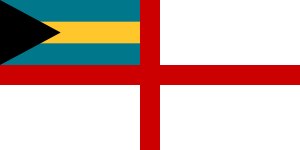
Bahamas' flag
Bahamas' orlogsflag. Flagets størrelsesforhold: 1:2
Bahamas' flag blev taget i brug 12. juli 1973. Den sorte trekant på venstre side representerer fællesskabet mellem Bahamas' 300 000 indbyggere, som hovedsageligt nedstammer fra Afrika. De blå bånd øverst og nederst på flaget representerer Atlanterhavet og det Karibiske hav. Den gule stribe representerer landet mellem havene, Bahamas sandfylte strande.